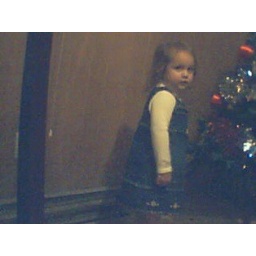
paige by christmas tree in new dress 2006